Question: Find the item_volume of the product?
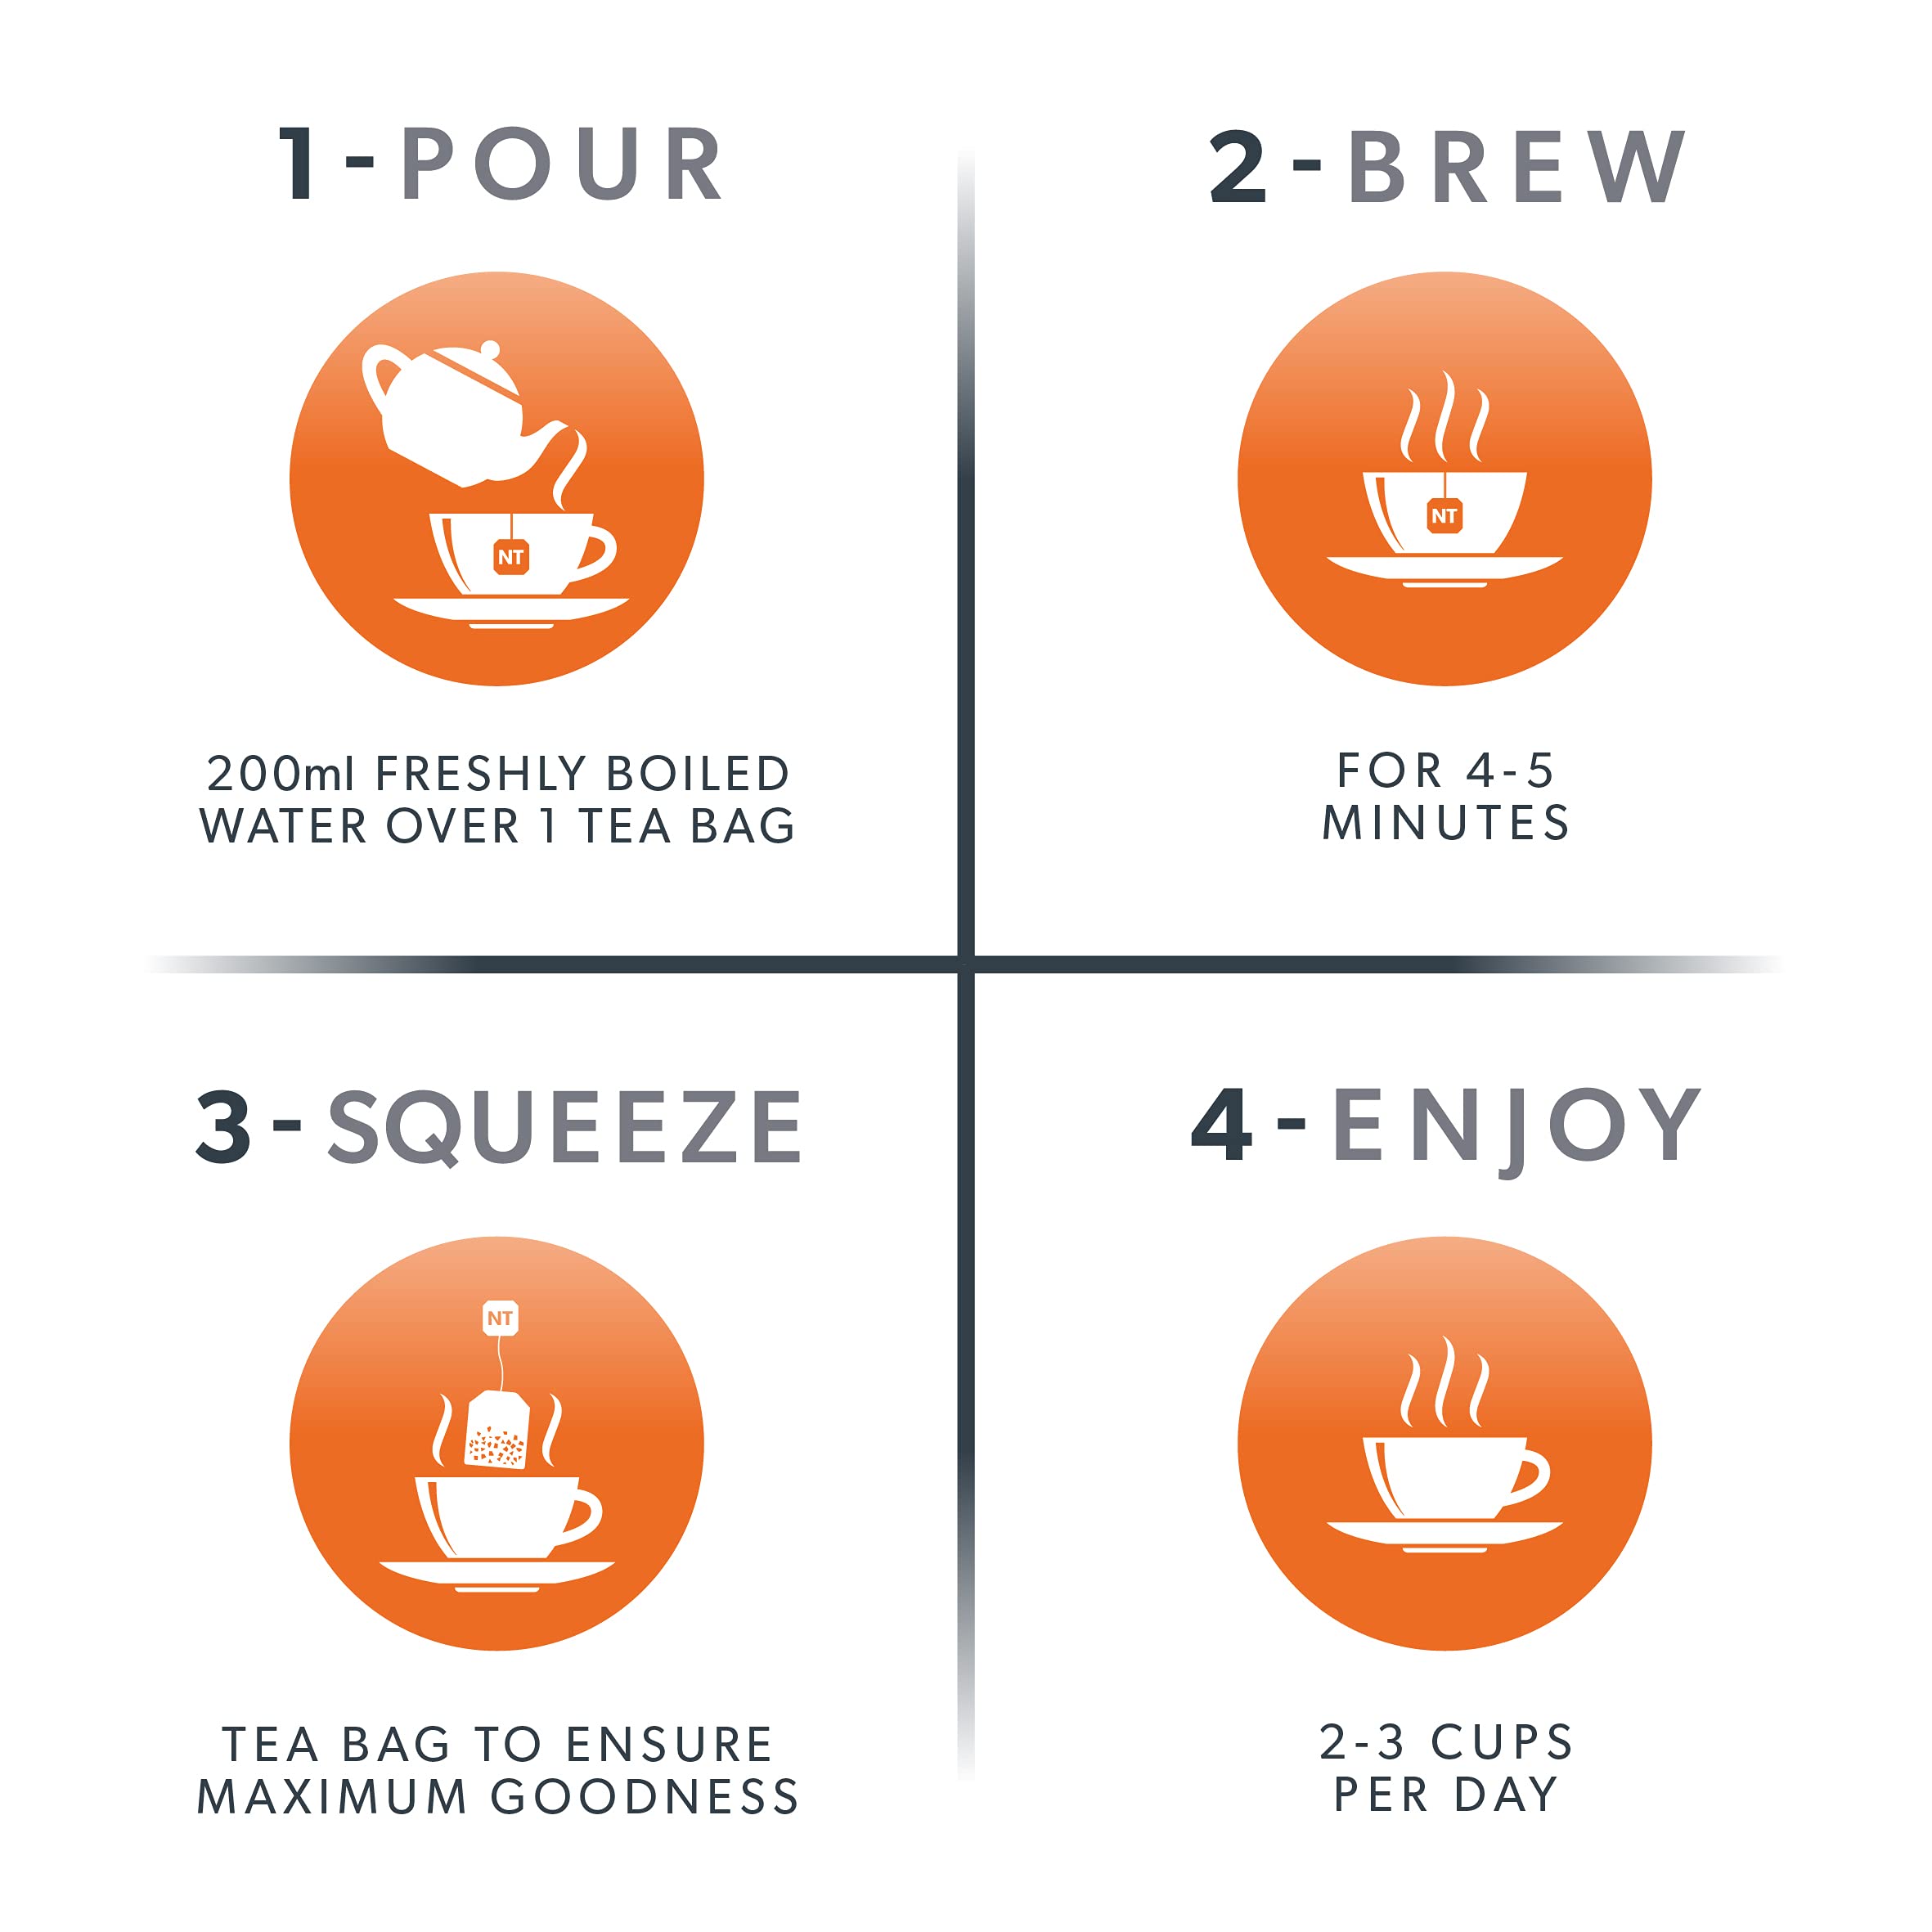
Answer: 200.0 millilitre